Stuyvesant Farm

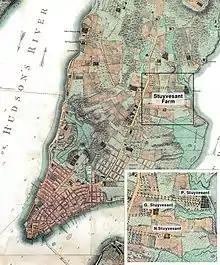
Insert of "The Plan of the City of New York in North America" by British military officer Bernard Ratzer, surveyed in 1766 and 1767, printed in 1770

In 1645, Peter Stuyvesant was selected to replace Kieft as Director of New Netherland, and took on the role in 1647. On March 12, 1651, the company directors in Amsterdam authorized the sale of the farm with its dwelling house, barns, woods, six cows, two horses and two African slaves for ƒ6,400 to Stuyvesant, acting through his agent Jan Jansen Damen. By the mid-17th century, an estimated 40 people were enslaved on Stuyvesant Farm. Stuyvesant was the largest private slaveholder on Manhattan; only the company of which he was director held more. Stuyvesant diminished free African-owned properties in the neighboring Land of the Blacks settlement by appropriating some of them to himself, through both purchases and fiat, though most stayed intact.